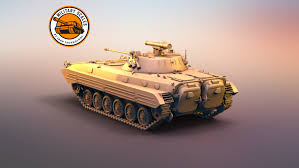
Label: BMP-2